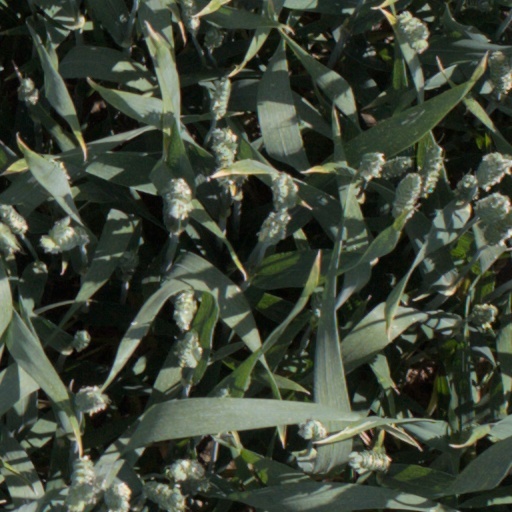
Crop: wheat